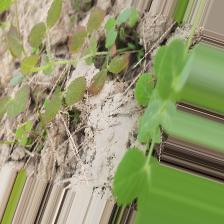
Label: Lentil Rust